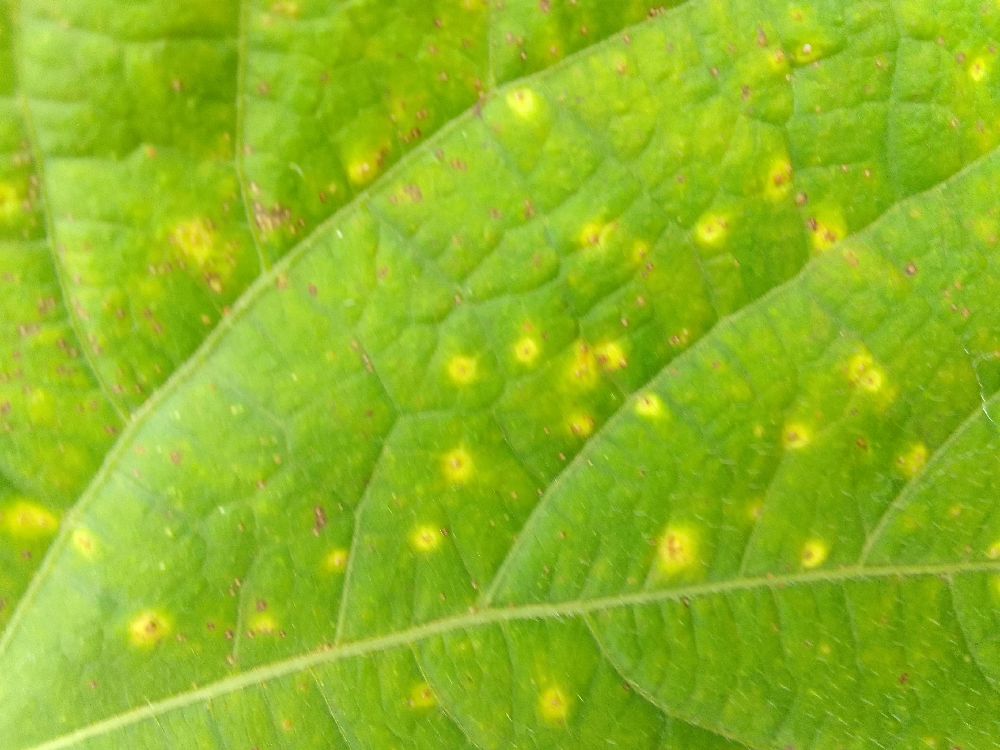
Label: rust